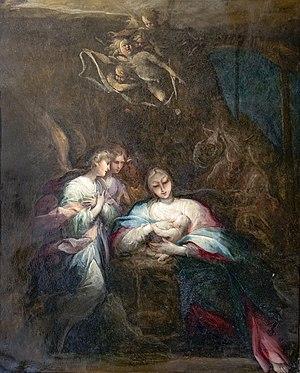
Giovanni Andrea Donducci dit Mastelletta, est un peintre italien de la fin du maniérisme et du début du baroque de l'école bolonaise.